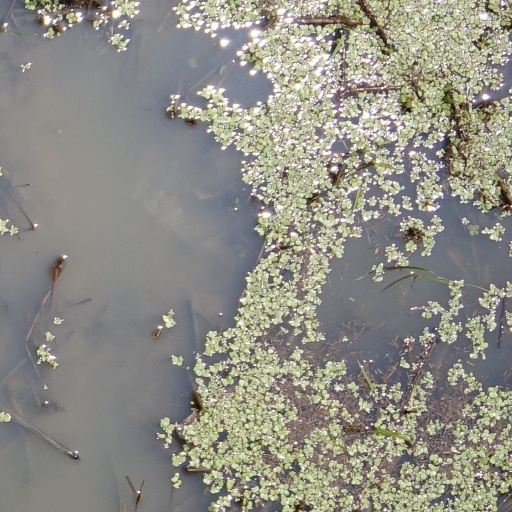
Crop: rice